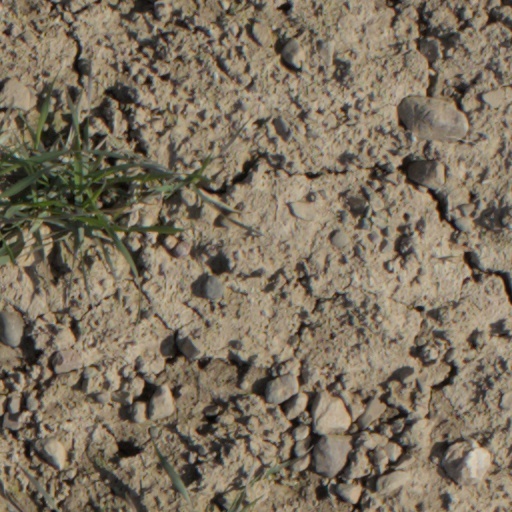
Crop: wheat